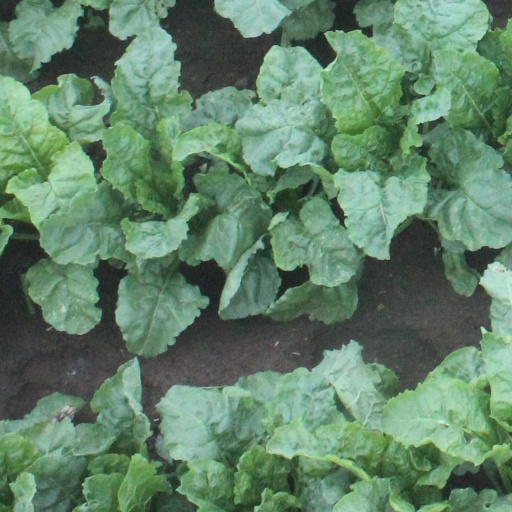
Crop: sugar beet